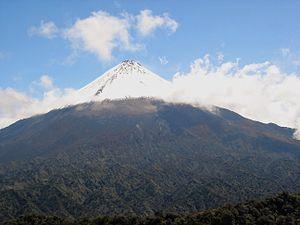
Le Sangay est un stratovolcan d'Équateur culminant à 5 230 mètres d'altitude, de type strombolien. Il se situe à environ 200 kilomètres au sud de Quito. Recouvert de neige, il a été en éruption constante de 1934 à 2013.
Le parc national Sangay se trouve sur la cordillère orientale des Andes en Équateur. Il est sur la liste du patrimoine mondial de l’UNESCO depuis 1983.